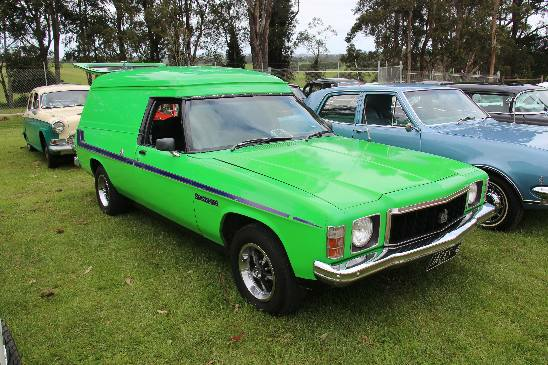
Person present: No